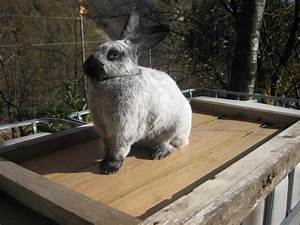
Label: mucca